Vance McDonald

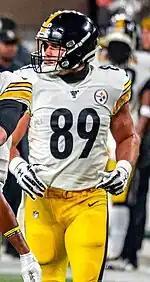
McDonald with the Steelers in 2019

Vance Coman McDonald (born June 13, 1990) is an American former professional football player who was a tight end for eight seasons in the National Football League (NFL). He played college football for the Rice Owls. McDonald was selected by the San Francisco 49ers in the second round of the 2013 NFL draft, and spent four seasons with the team. He also played four seasons with the Pittsburgh Steelers.